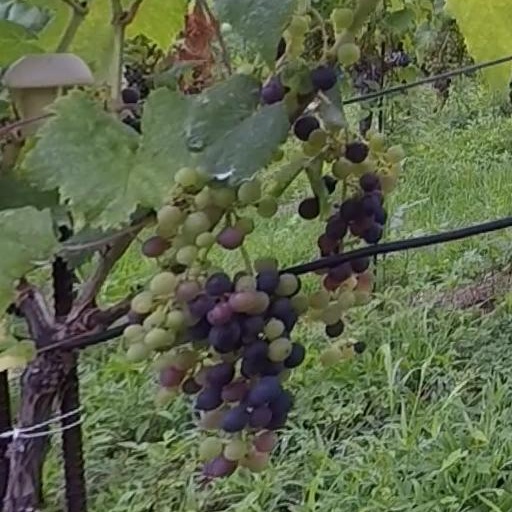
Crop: grape